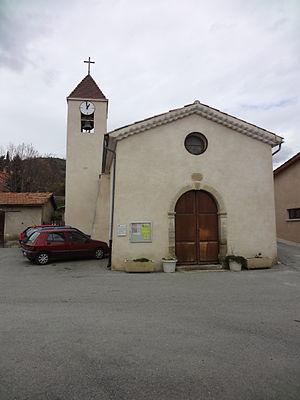
Mirabeau, alias Mirabeau-lez-Digne, est une commune française, située dans le département des Alpes-de-Haute-Provence en région Provence-Alpes-Côte d'Azur.